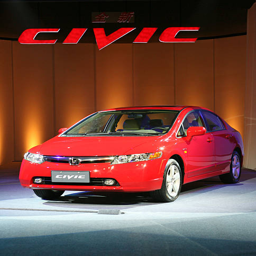
the car , newly launched for the market